SkiStar

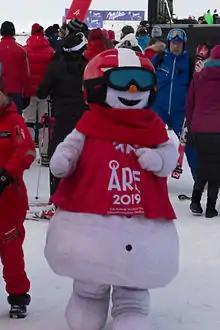
Valle the Snowman is the company's mascot.

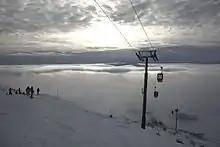
Gondolen, a skilift on Åreskutan, Åre, Sweden.

SkiStar AB (marketed as skistar) is a Swedish leisure, tourism, property and retail company, listed on the Stockholm Stock Exchange. The core business is alpine skiing in Sweden and Norway, and the associated accommodation, ski schools and rental services.